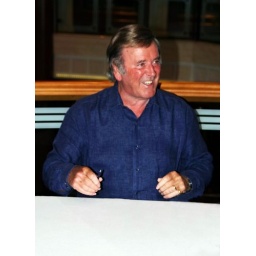
The Togmeister about to start a book signing onboard Queen Victoria. The queue took over 2 hours to clear